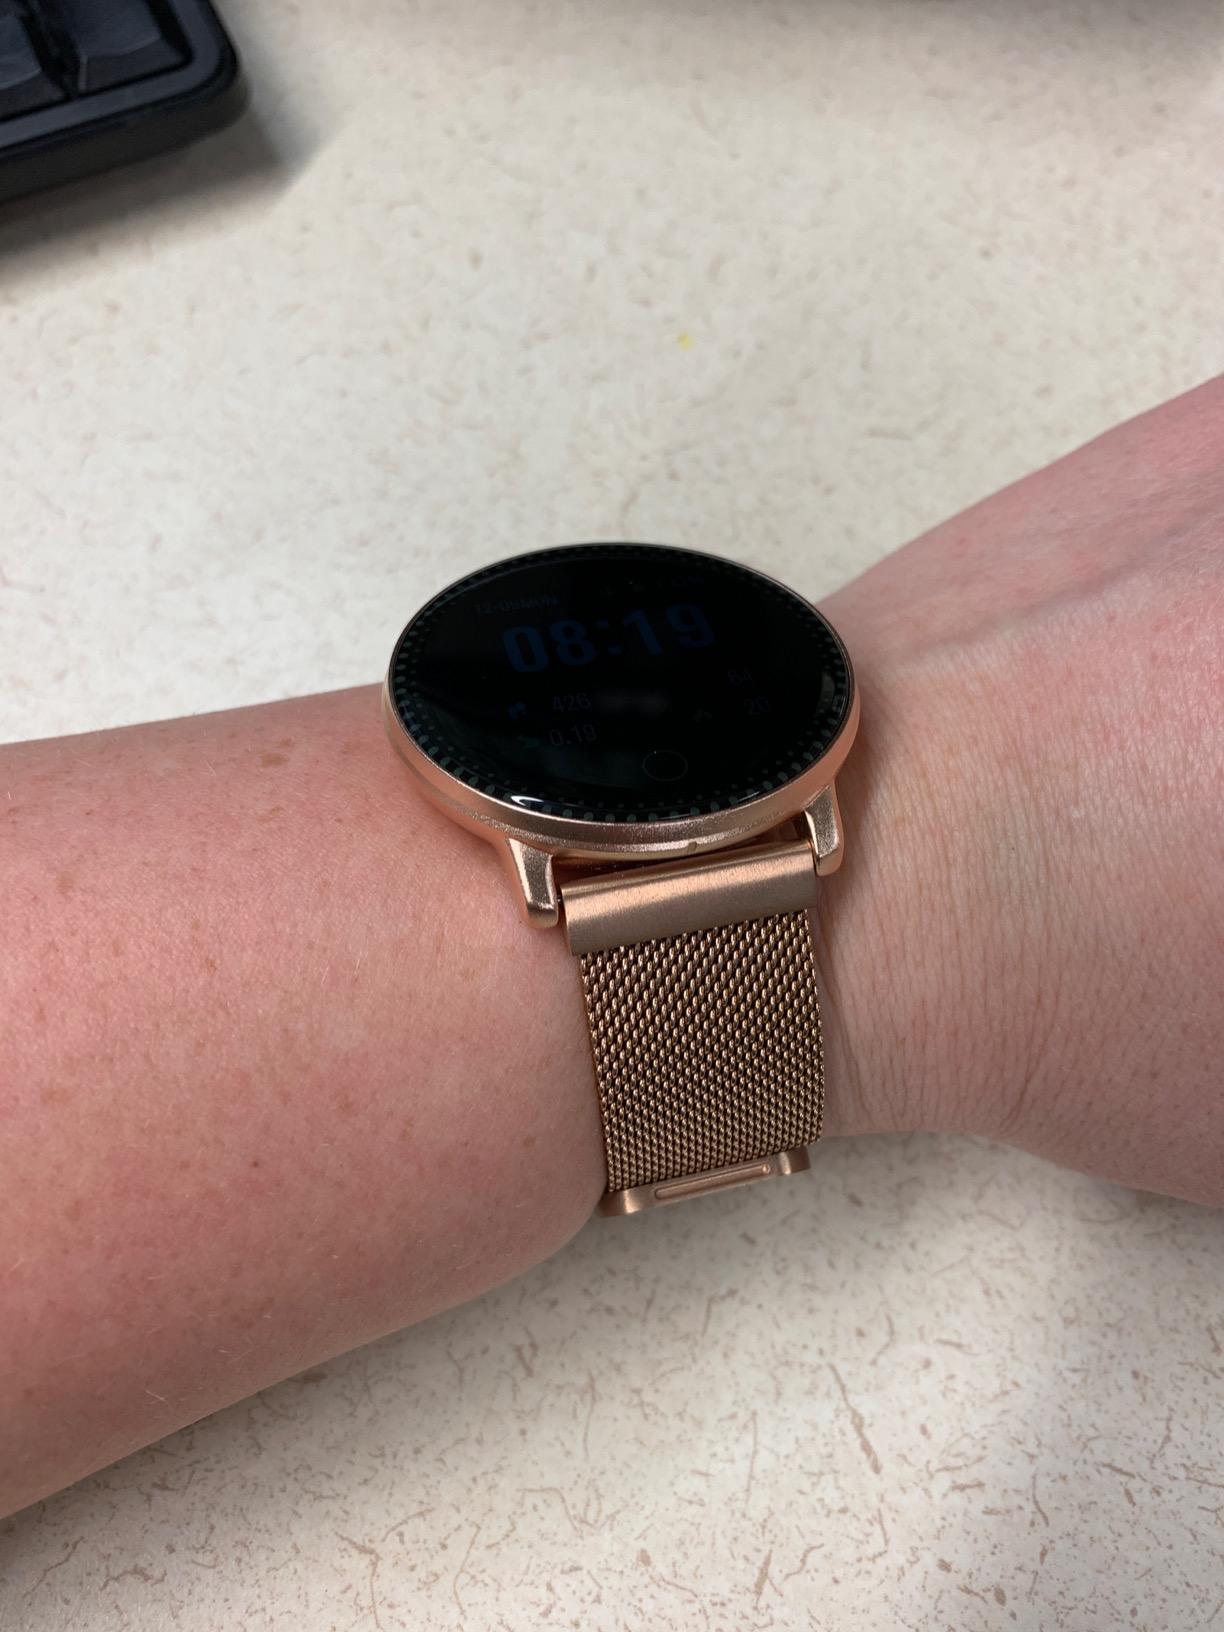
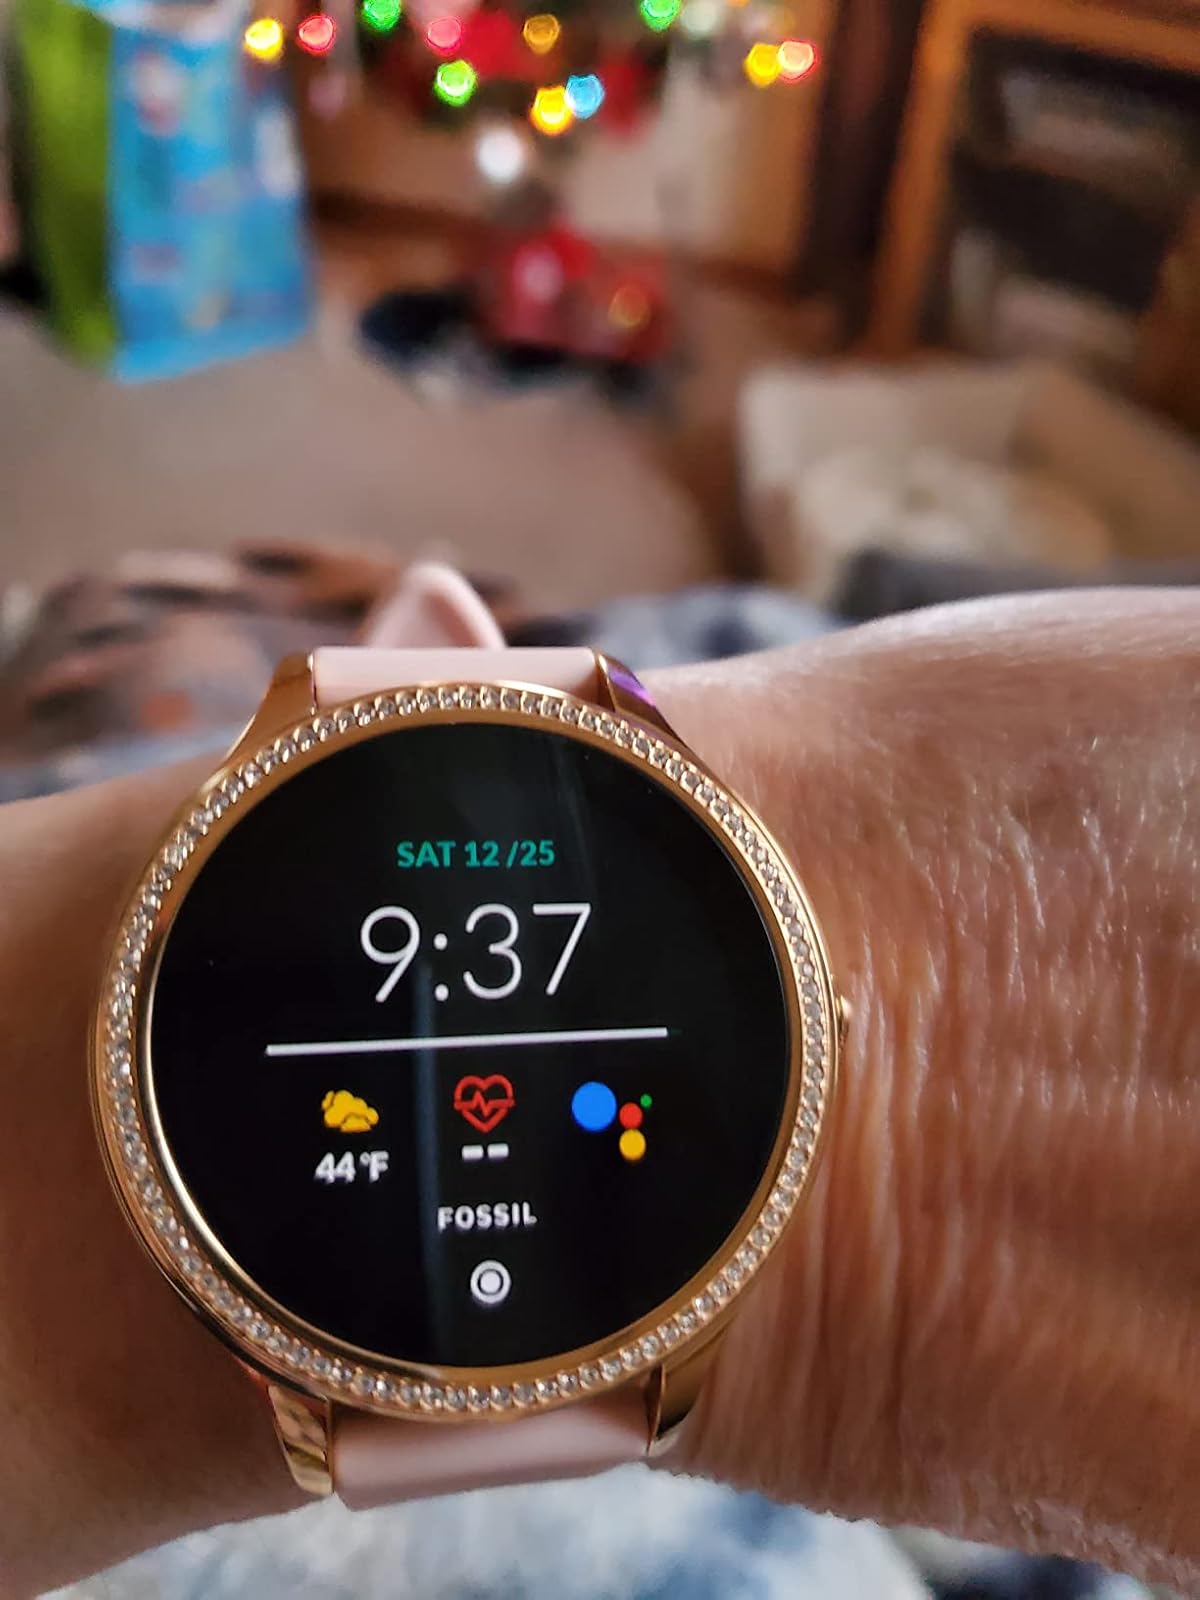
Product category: smartwatch
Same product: no